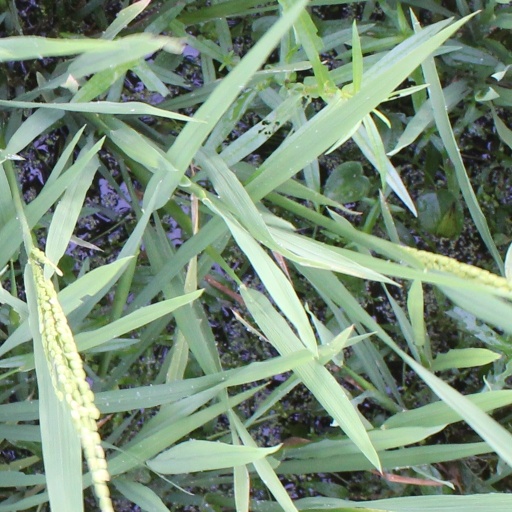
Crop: rice